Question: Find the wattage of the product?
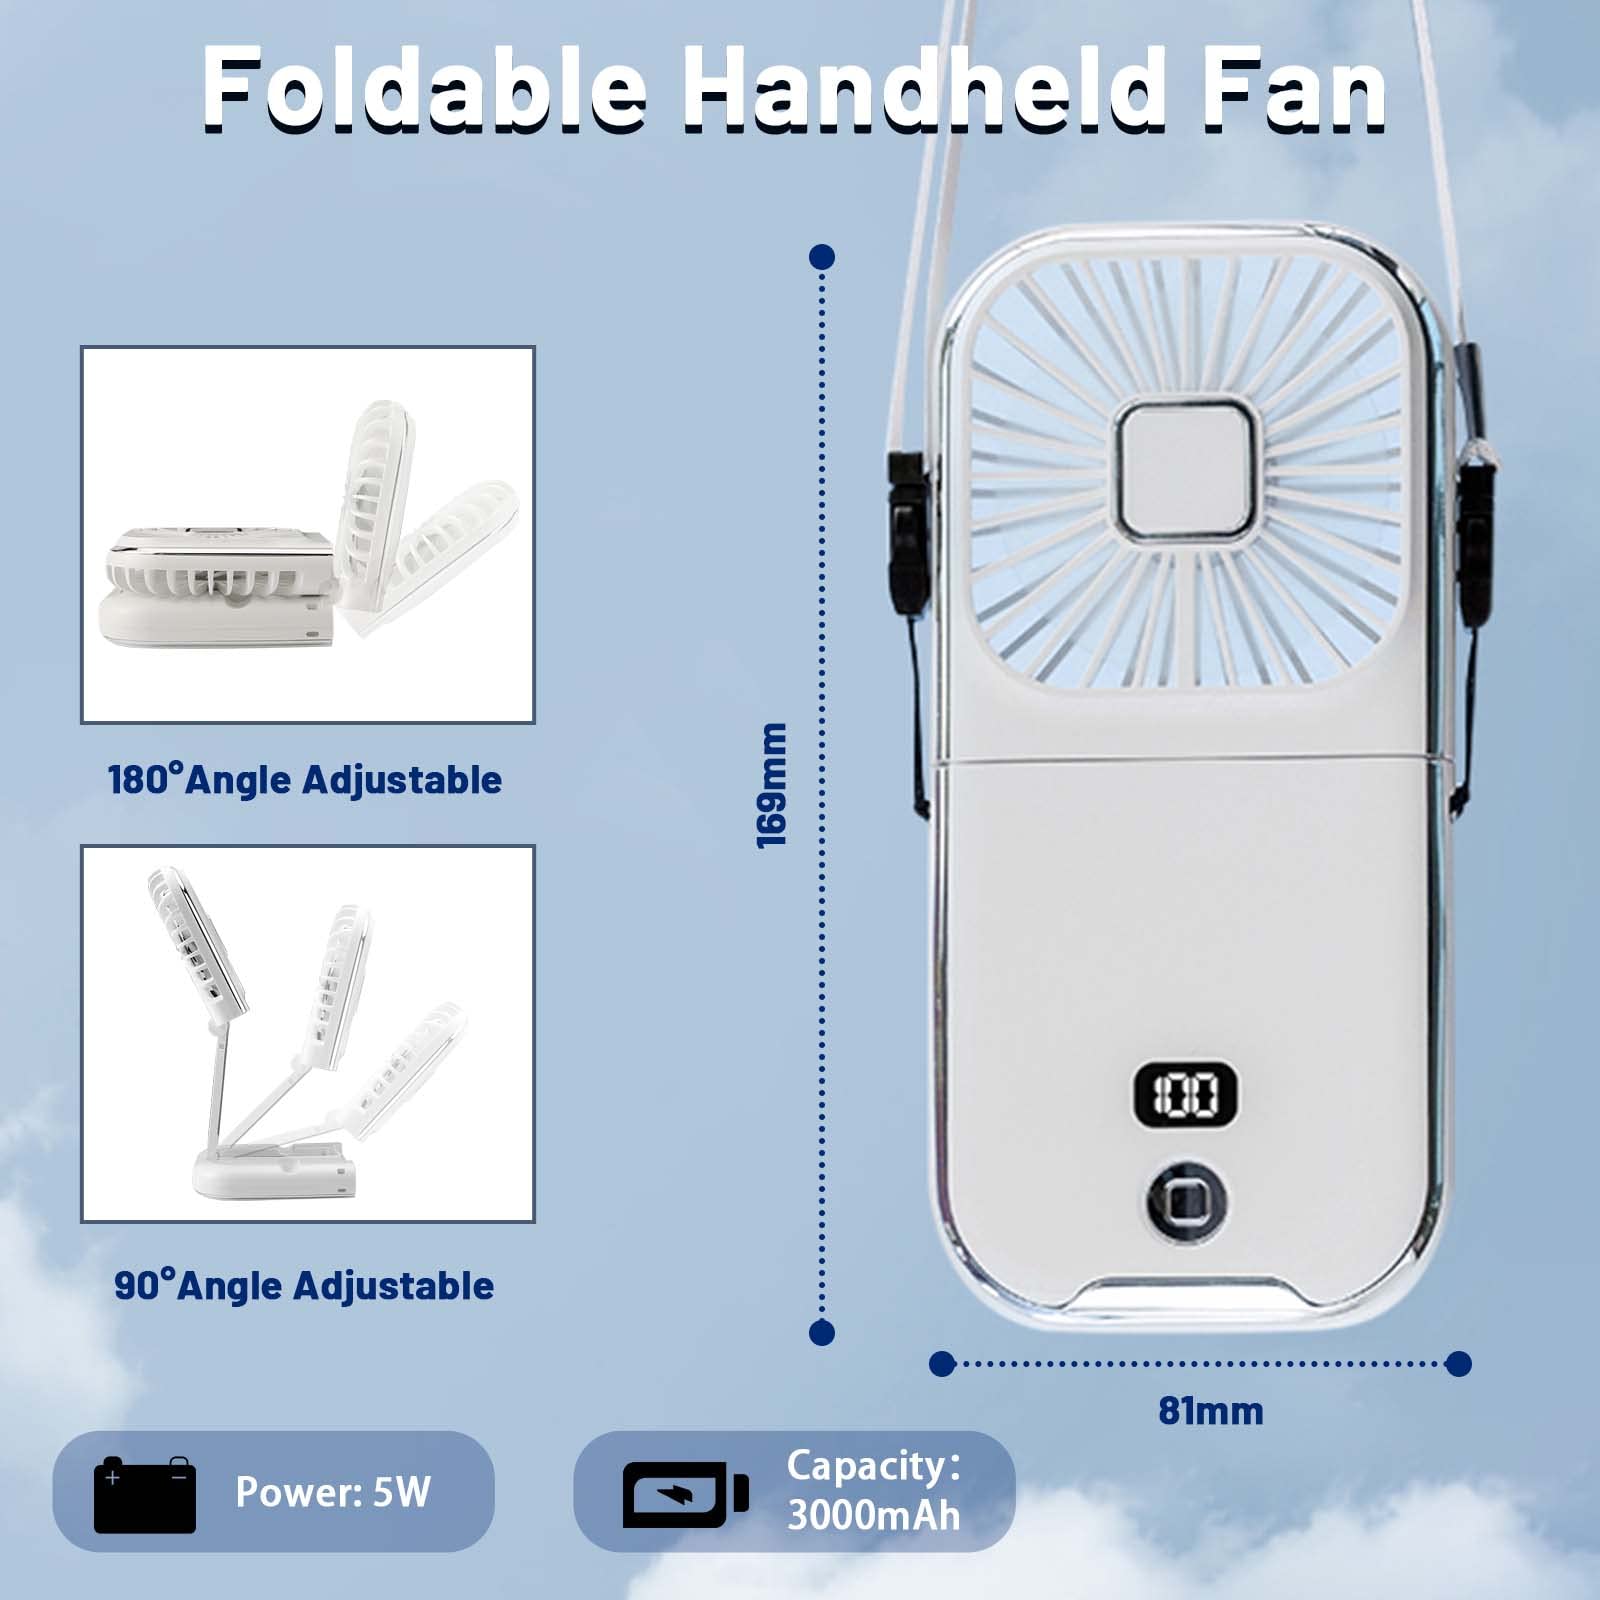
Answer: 5.0 watt